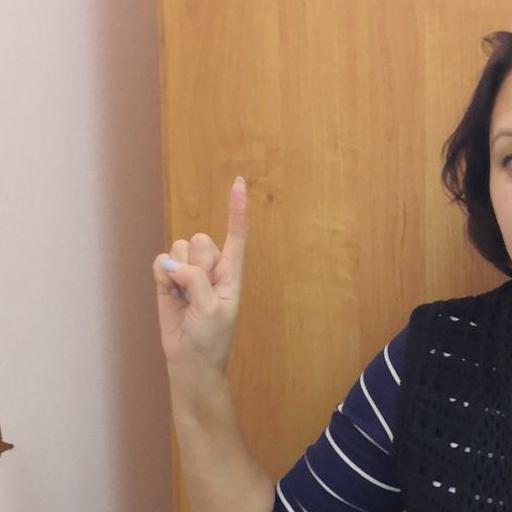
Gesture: one